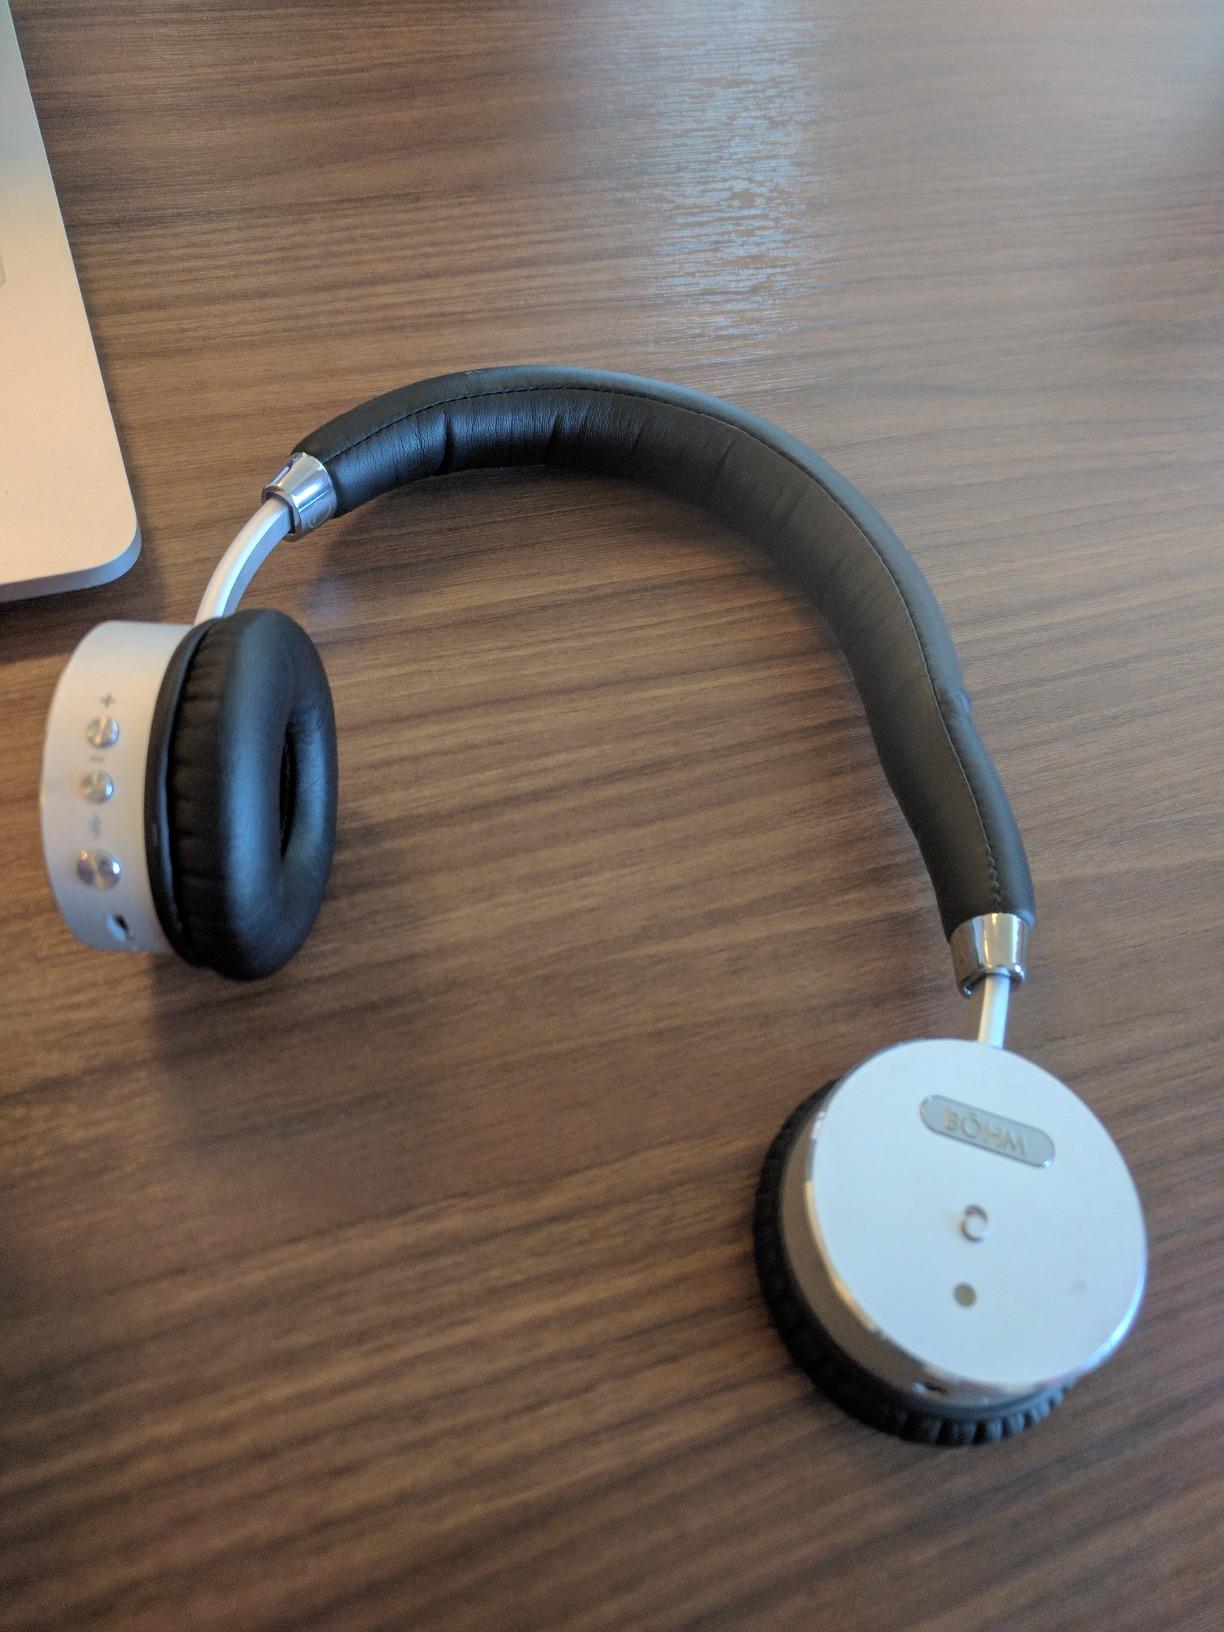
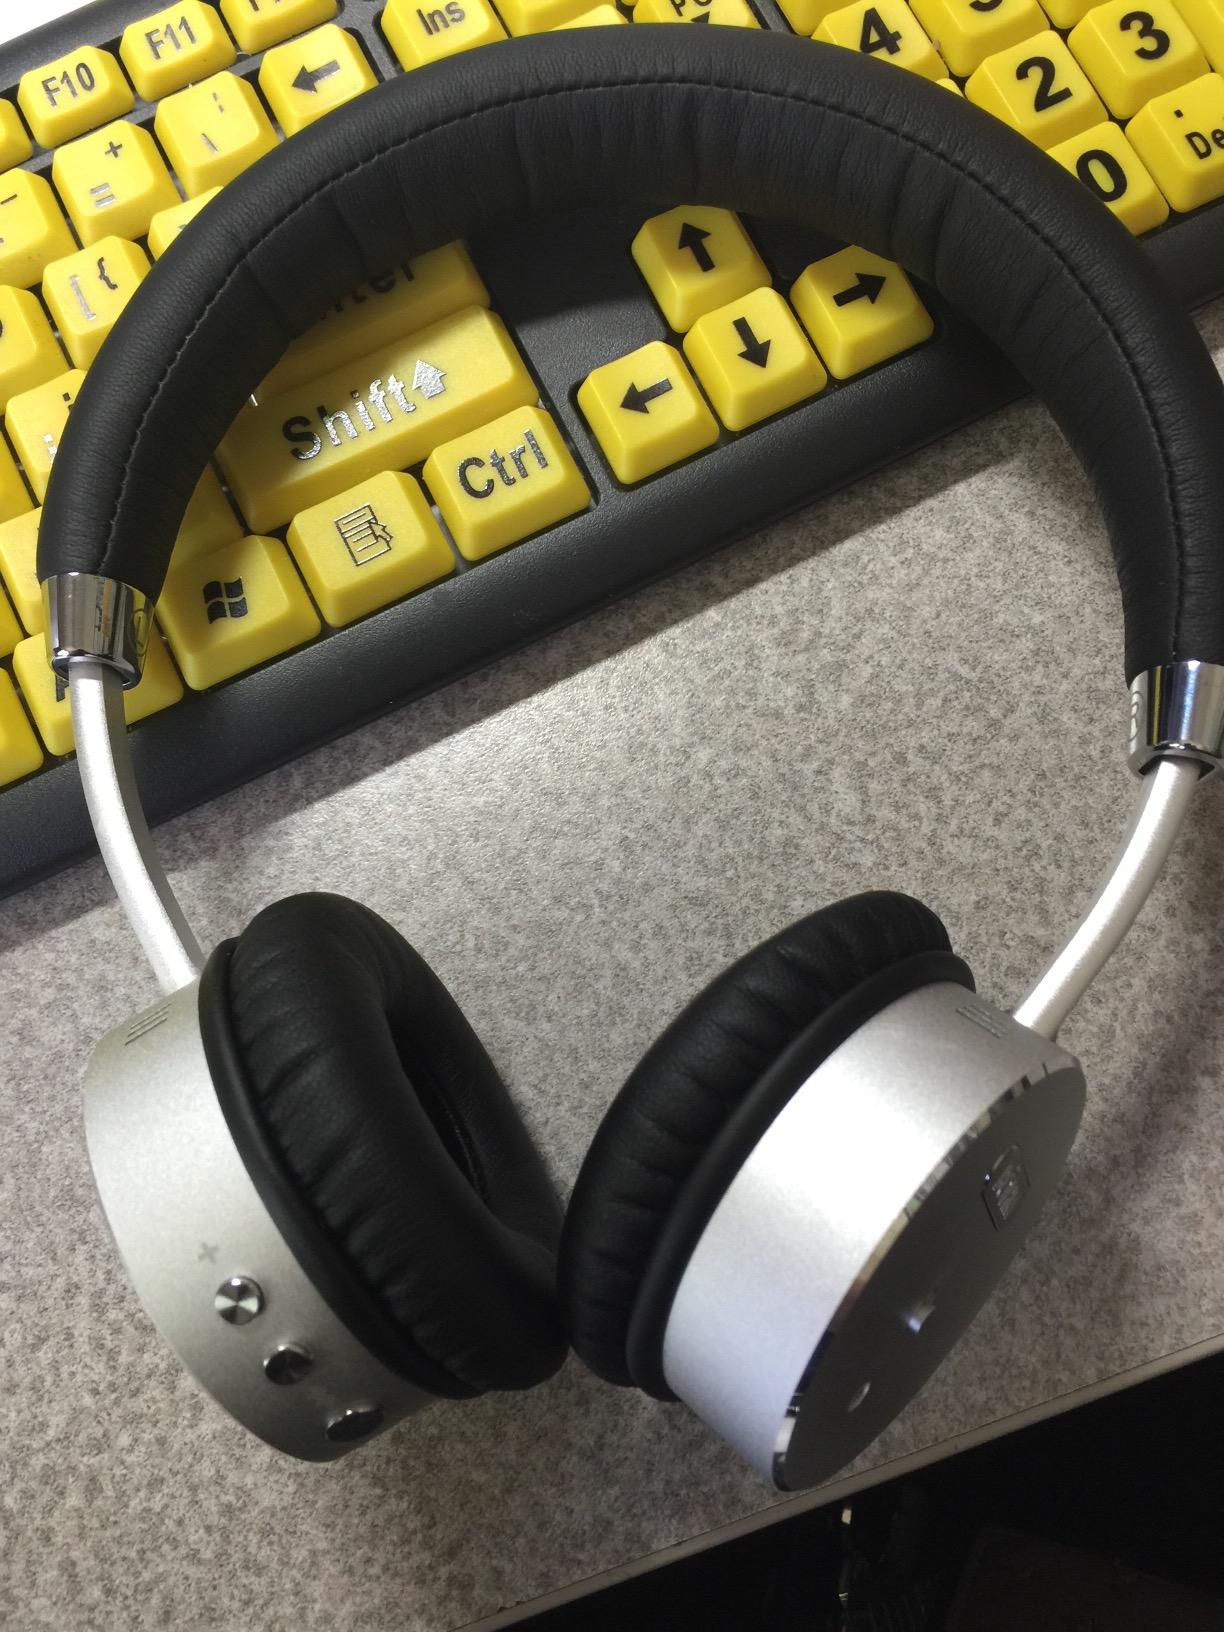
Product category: headphones
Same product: yes